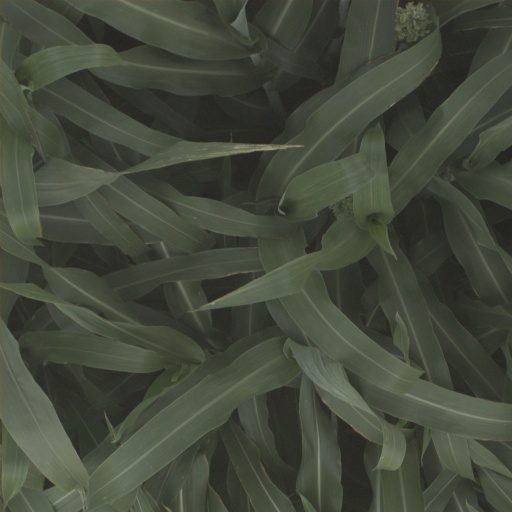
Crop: sorghum